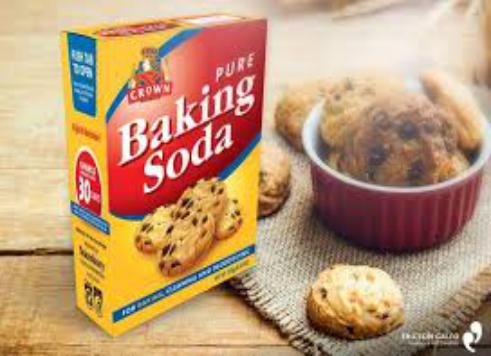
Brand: Bacon soda
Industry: Food